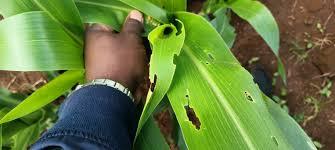
Mandhari ya shambani ambapo kuna mmea wa mahindi ambao umeharibiwa na wadudu. Na kuna mkono wa mkulima ambao umeshika hindi hilo kwa minajili ya utafiti.